Mark Meechan

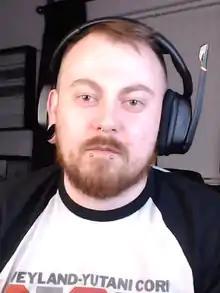
Meechan during an interview in December 2017

Mark Meechan (born 19 October 1987) is a Scottish YouTuber, comedian, and former candidate for the European Parliament. He uses the pseudonym Count Dankula.